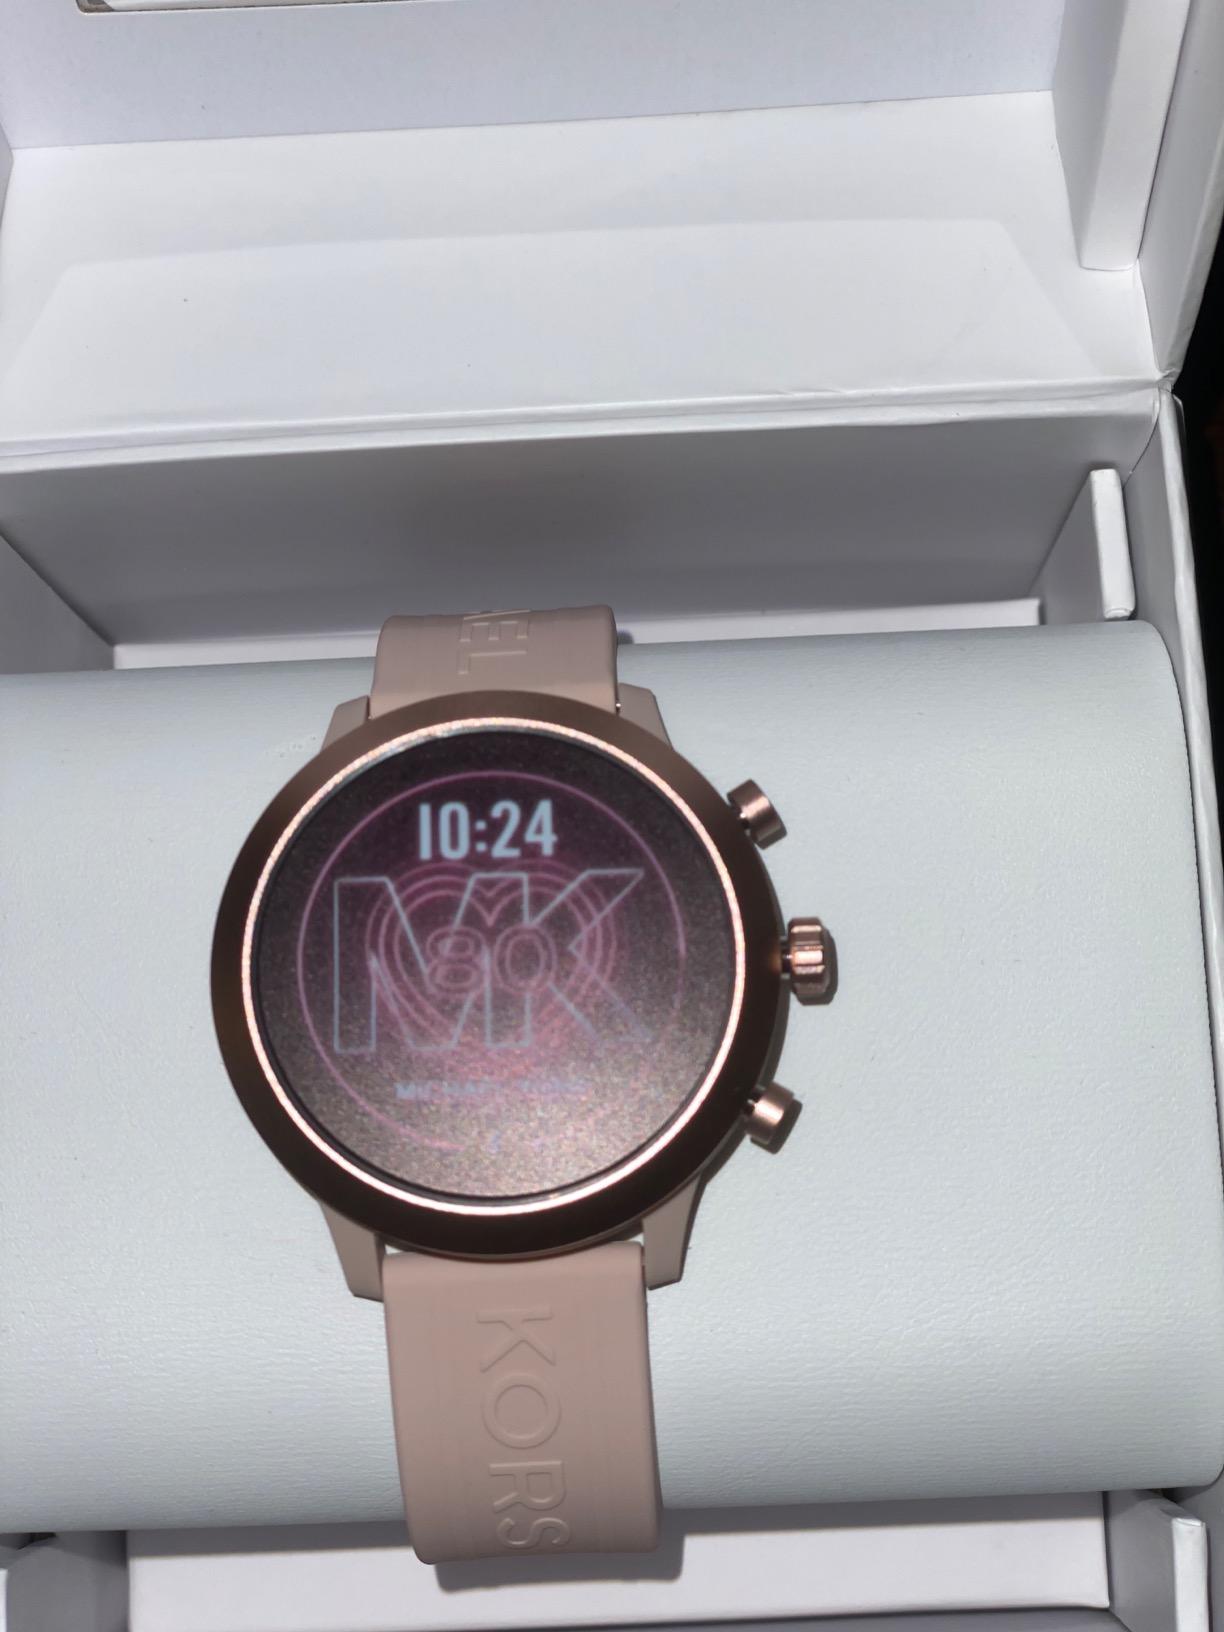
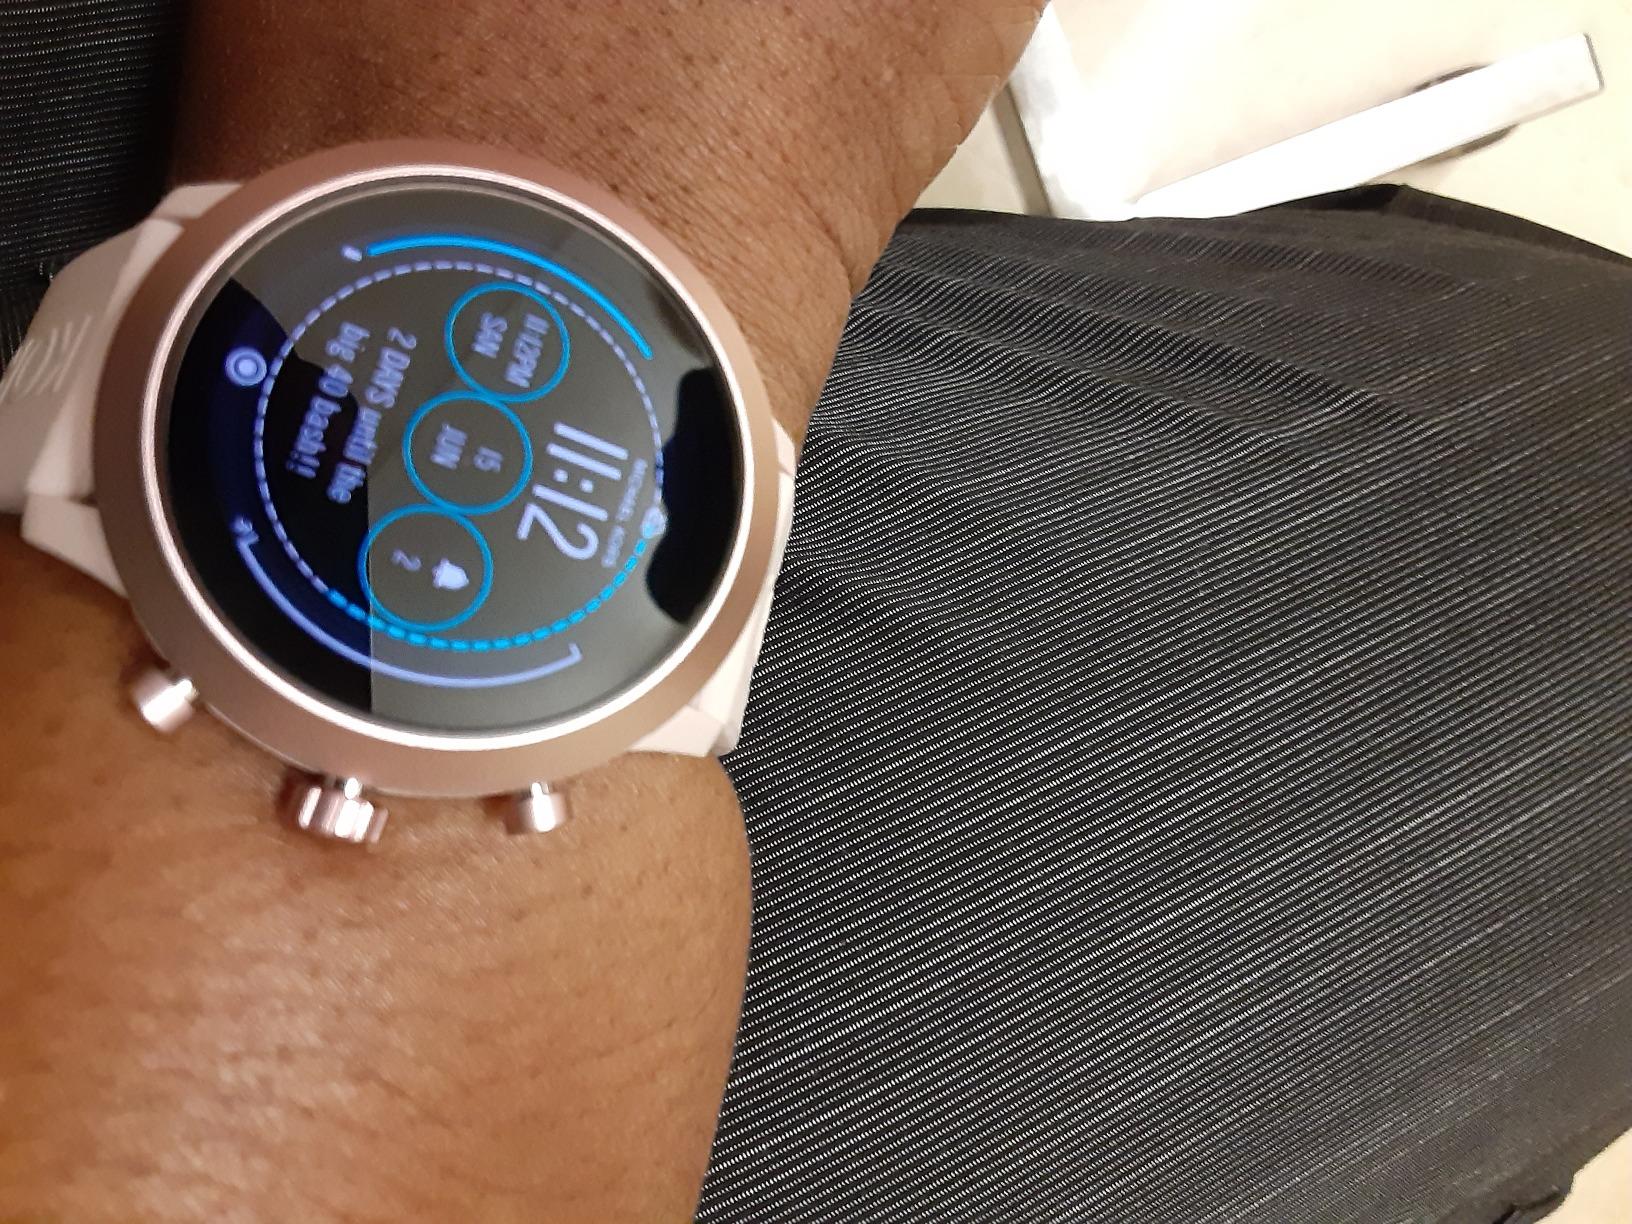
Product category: smartwatch
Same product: yes